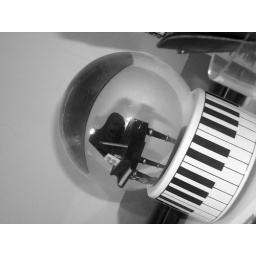
Piano in a glass ball